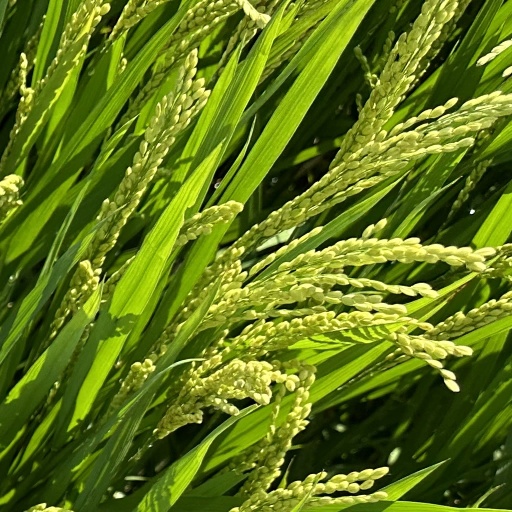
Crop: rice